Como

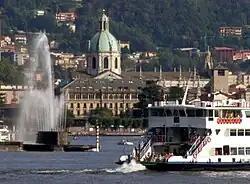
The picturesque lakefront of Como

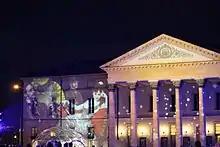
Como Main Town buildings decorated with light show in December 2017

According to the Köppen climate classification, Como experiences a humid subtropical climate ("Cfa"). Historically, winters were colder with average daily temperatures often below freezing. While occasional frosts from the Siberian Anticyclone still occur, global warming has led to a gradual increase in average winter temperatures since the start of the 21st century, with a record high of 21 degrees Celsius (70 °F) recorded on January 27, 2024. Spring and autumn are generally mild and pleasant, while summers can be hot and humid. Strong winds are rare, though sudden foehn winds can occur. Air pollution can be a concern in winter due to cold air trapping pollutants. Rainfall is more frequent in spring, while summers are prone to thunderstorms and occasional violent hailstorms.